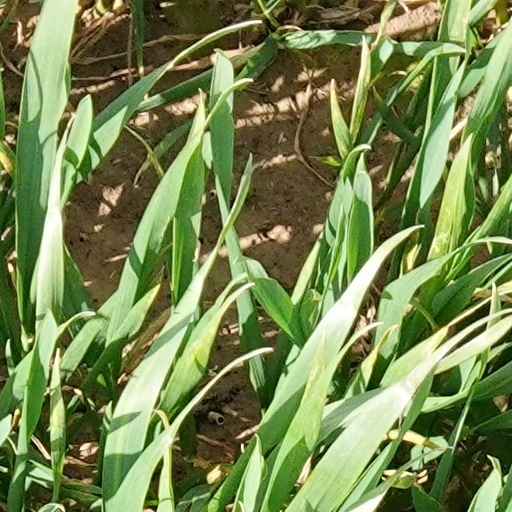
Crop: wheat